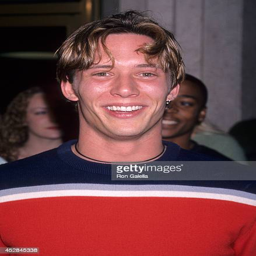
actor attends the westwood premiere